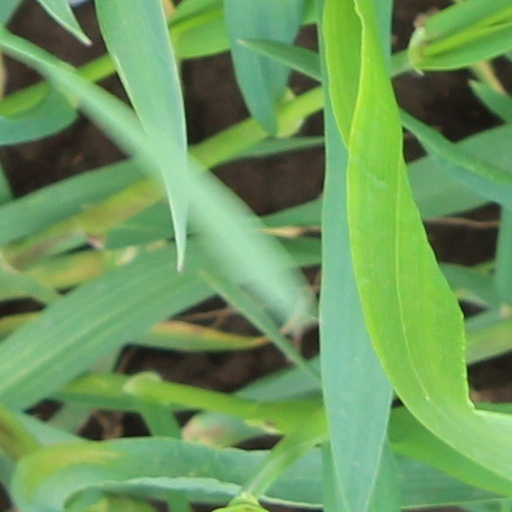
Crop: wheat